Alexandre de Latour

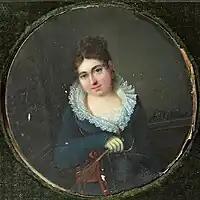
Young woman in a riding outfit, c.1820

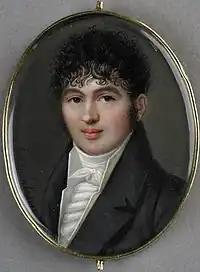
Portrait of an unidentified man, 1810s

Alexandre de Latour or Delatour (22 May 1780, Brussels – 5 November 1858, Brussels) was a Belgian miniaturist. He also produced a few small format oil paintings.